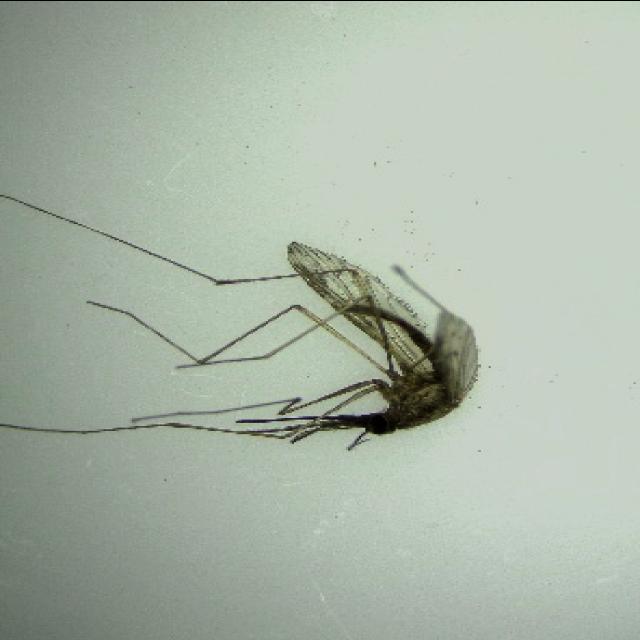
Species: anopheles_sinensis